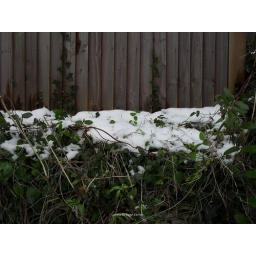
Ivy growing on the wooden fence in the background.